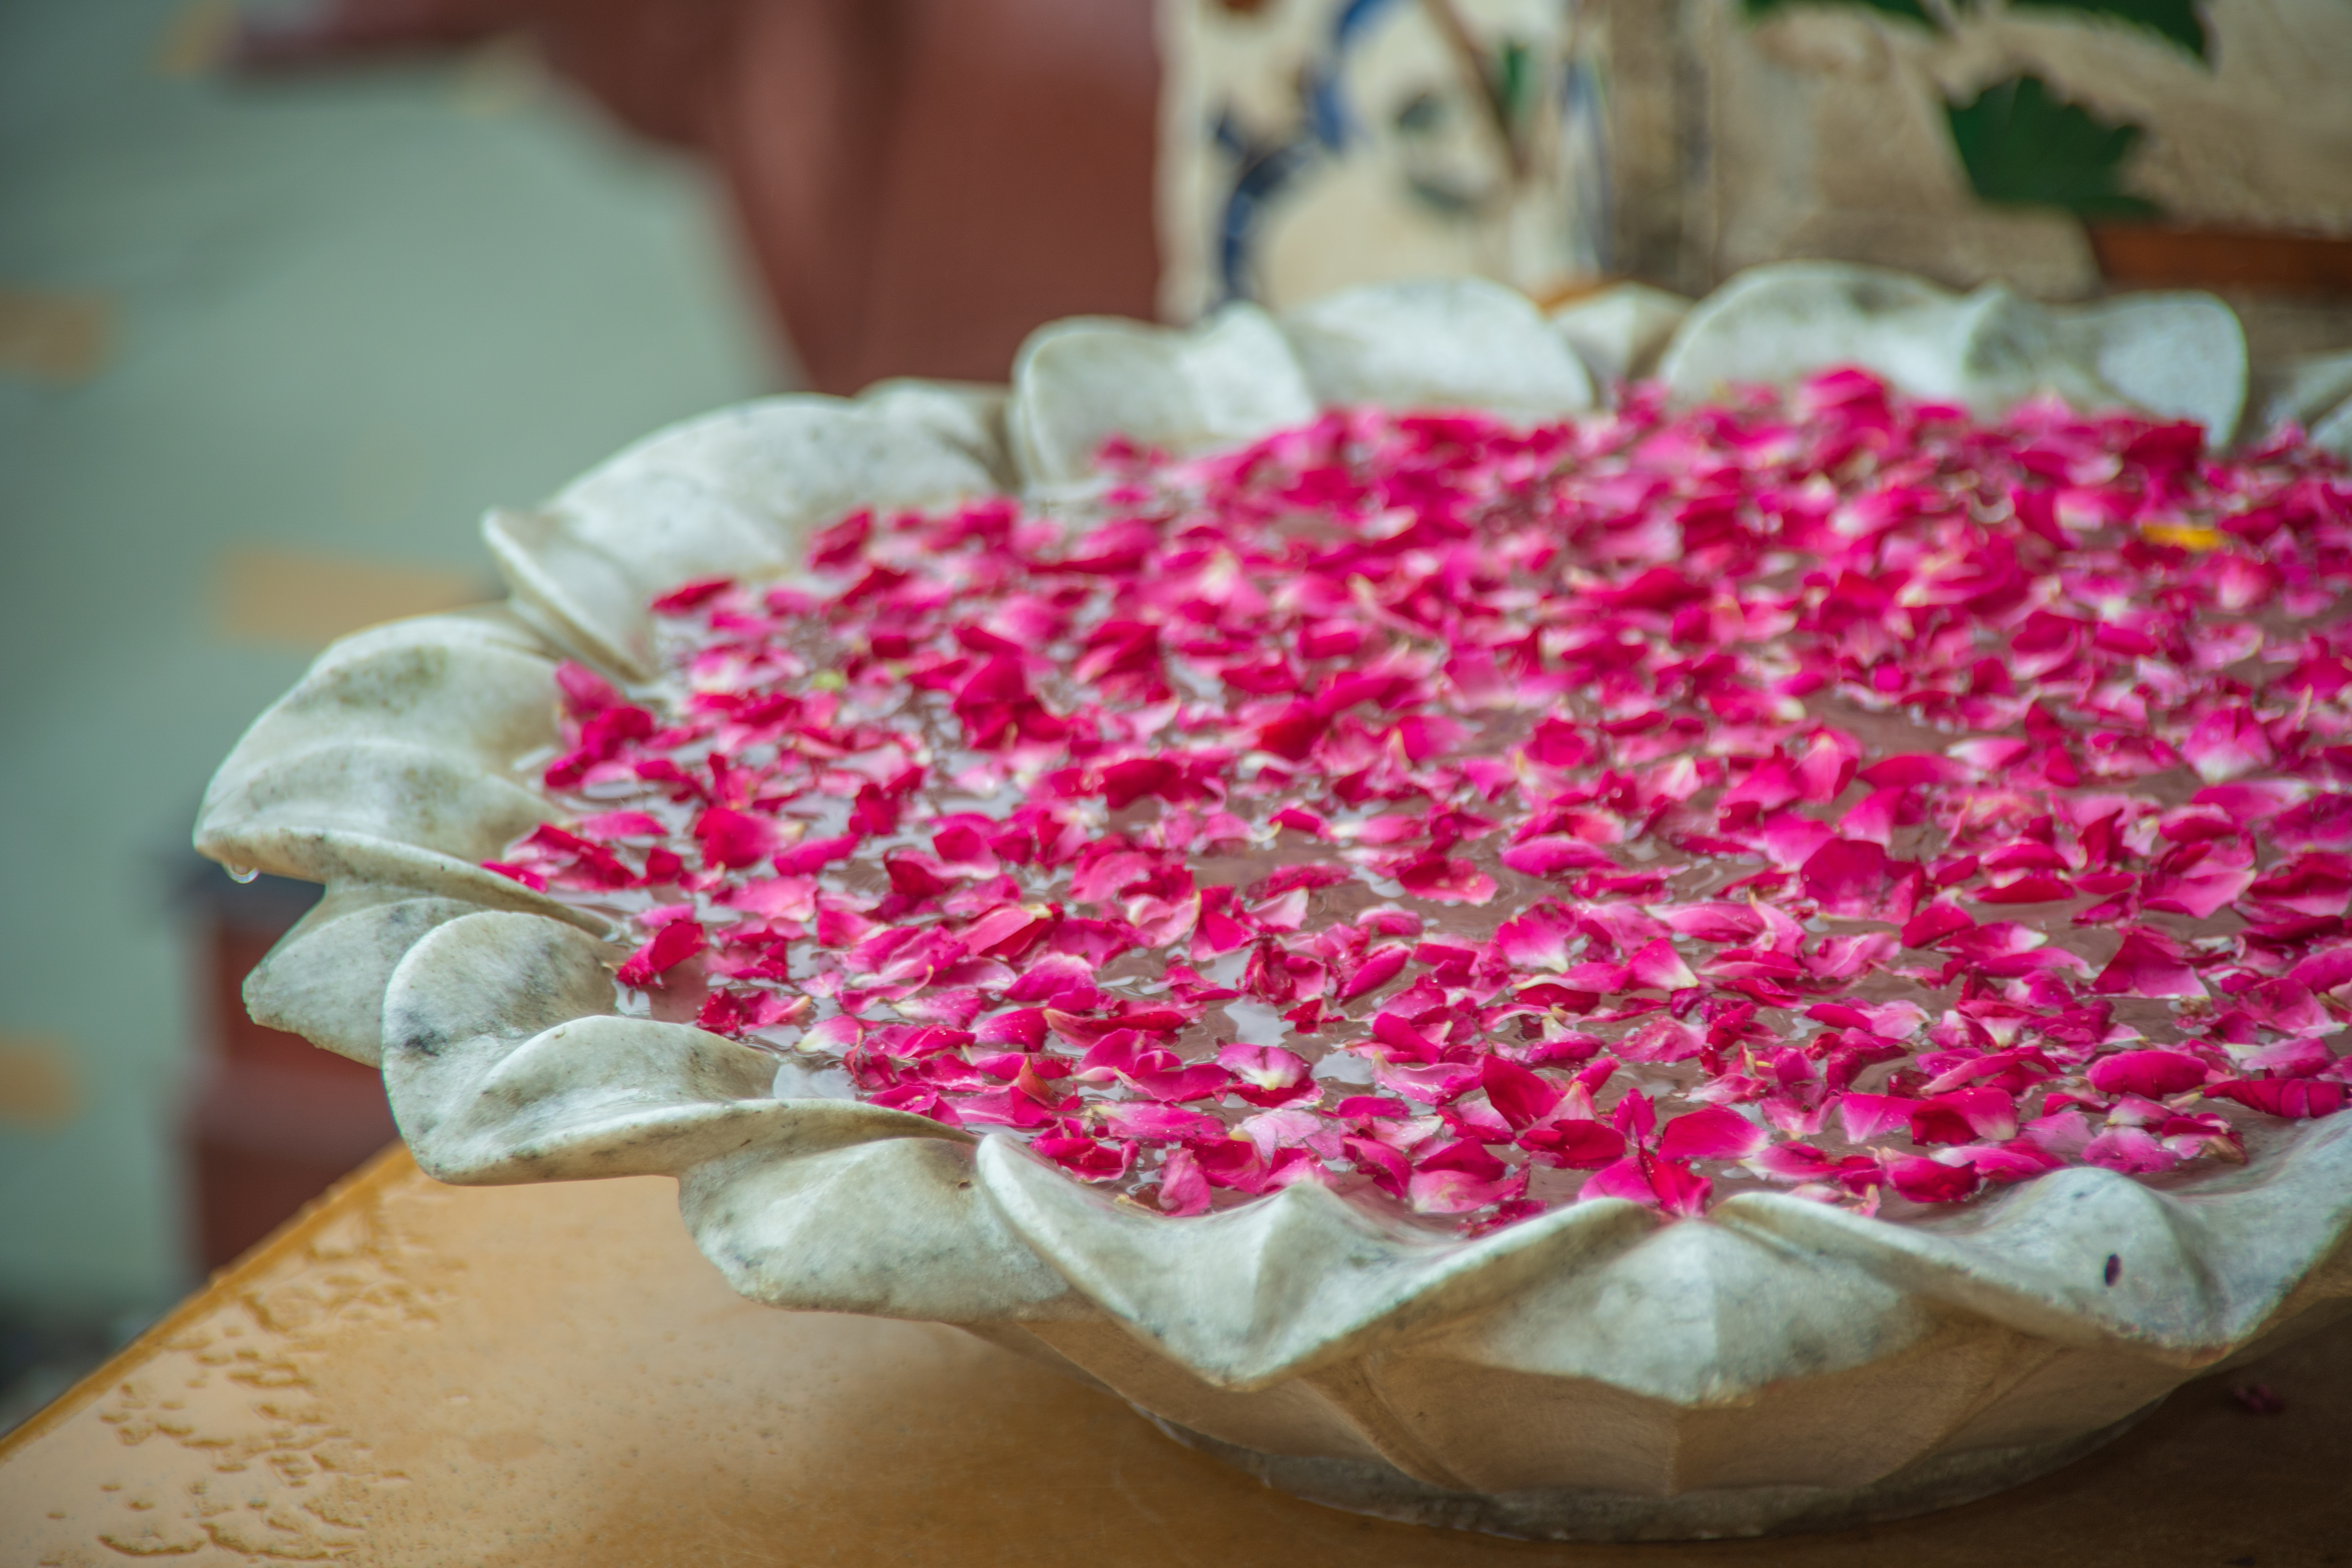
flower, jaipur, aroma, aromatherapy, background, beautiful, beauty, blossom, bowl, care, closeup, decor, design, floral, fragile, fresh, health, healthcare, healthy, luxury, natural, nature, object, oriental, petal, pink, relax, relaxation, rest, rose, salon, spa, tender, therapy, treatment, water, wellness, white, wooden, food, sweetness, cuisine, sprinkles, muisjes, magenta, nonpareils, dessert, royal icing, icing, dish, Dutch cuisine, cream, baked goods, ingredient, buttercream